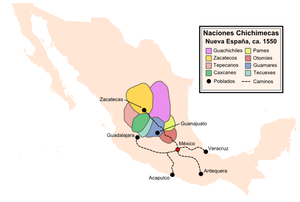
Chichimèques était le nom que les Nahuas du Mexique utilisaient généralement pour désigner un ensemble de peuples semi-nomades qui habitaient le nord de l'actuel Mexique et le Sud-Ouest des États-Unis, et qui avait la même signification que le terme européen « barbares ». Le nom a été adopté dans une acception péjorative par les Espagnols, puis par les historiens de la Mésoamérique, en référence notamment aux peuples chasseurs-cueilleurs semi-nomades du nord du Mexique par opposition aux Mexicas "civilisés" à l'époque précolombienne. Dans les temps modernes un seul groupe ethnique est communément désigné comme étant des Chichimèques, à savoir les Chichimeca Jonaz, bien que plus récemment ait été adopté l’usage de les appeler simplement « Jonaz » ou d’après le nom dont ils se servent pour eux-mêmes : « Uza ».
L'histoire du Mexique, qui a commencé à être écrite à l'époque mésoaméricaine, s'étend sur plus de deux millénaires, depuis les plus anciens vestiges d'écriture olmèque. Le peuplement humain du Mexique, quant à lui, remonte à l'époque préhistorique ; sa datation historique communément admise est d'au moins 12 000 ans.
Ixtlahuacán del Río est un bourg et une municipalité de la région Centre de l'État mexicain de Jalisco. La municipalité a 19 070 habitants en 2015.